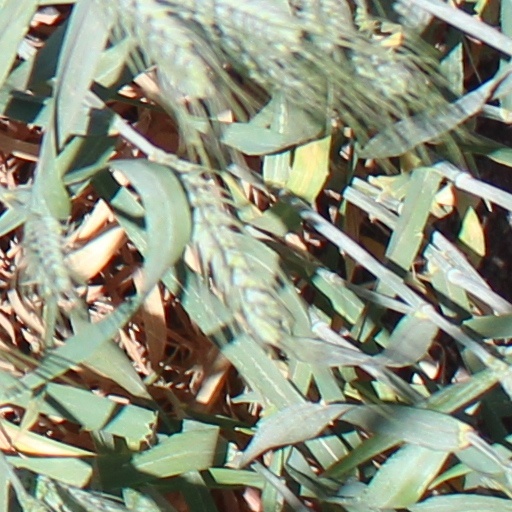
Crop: wheat